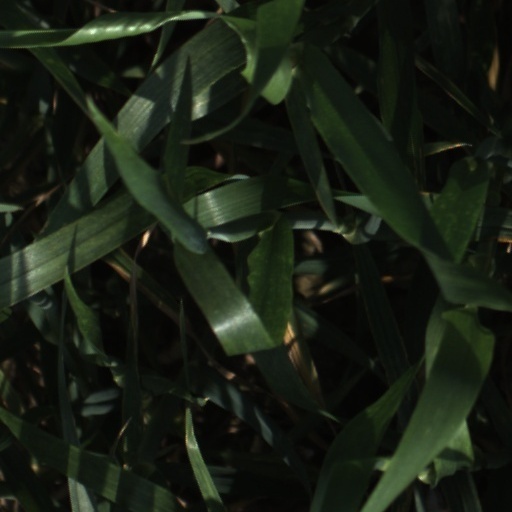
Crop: wheat